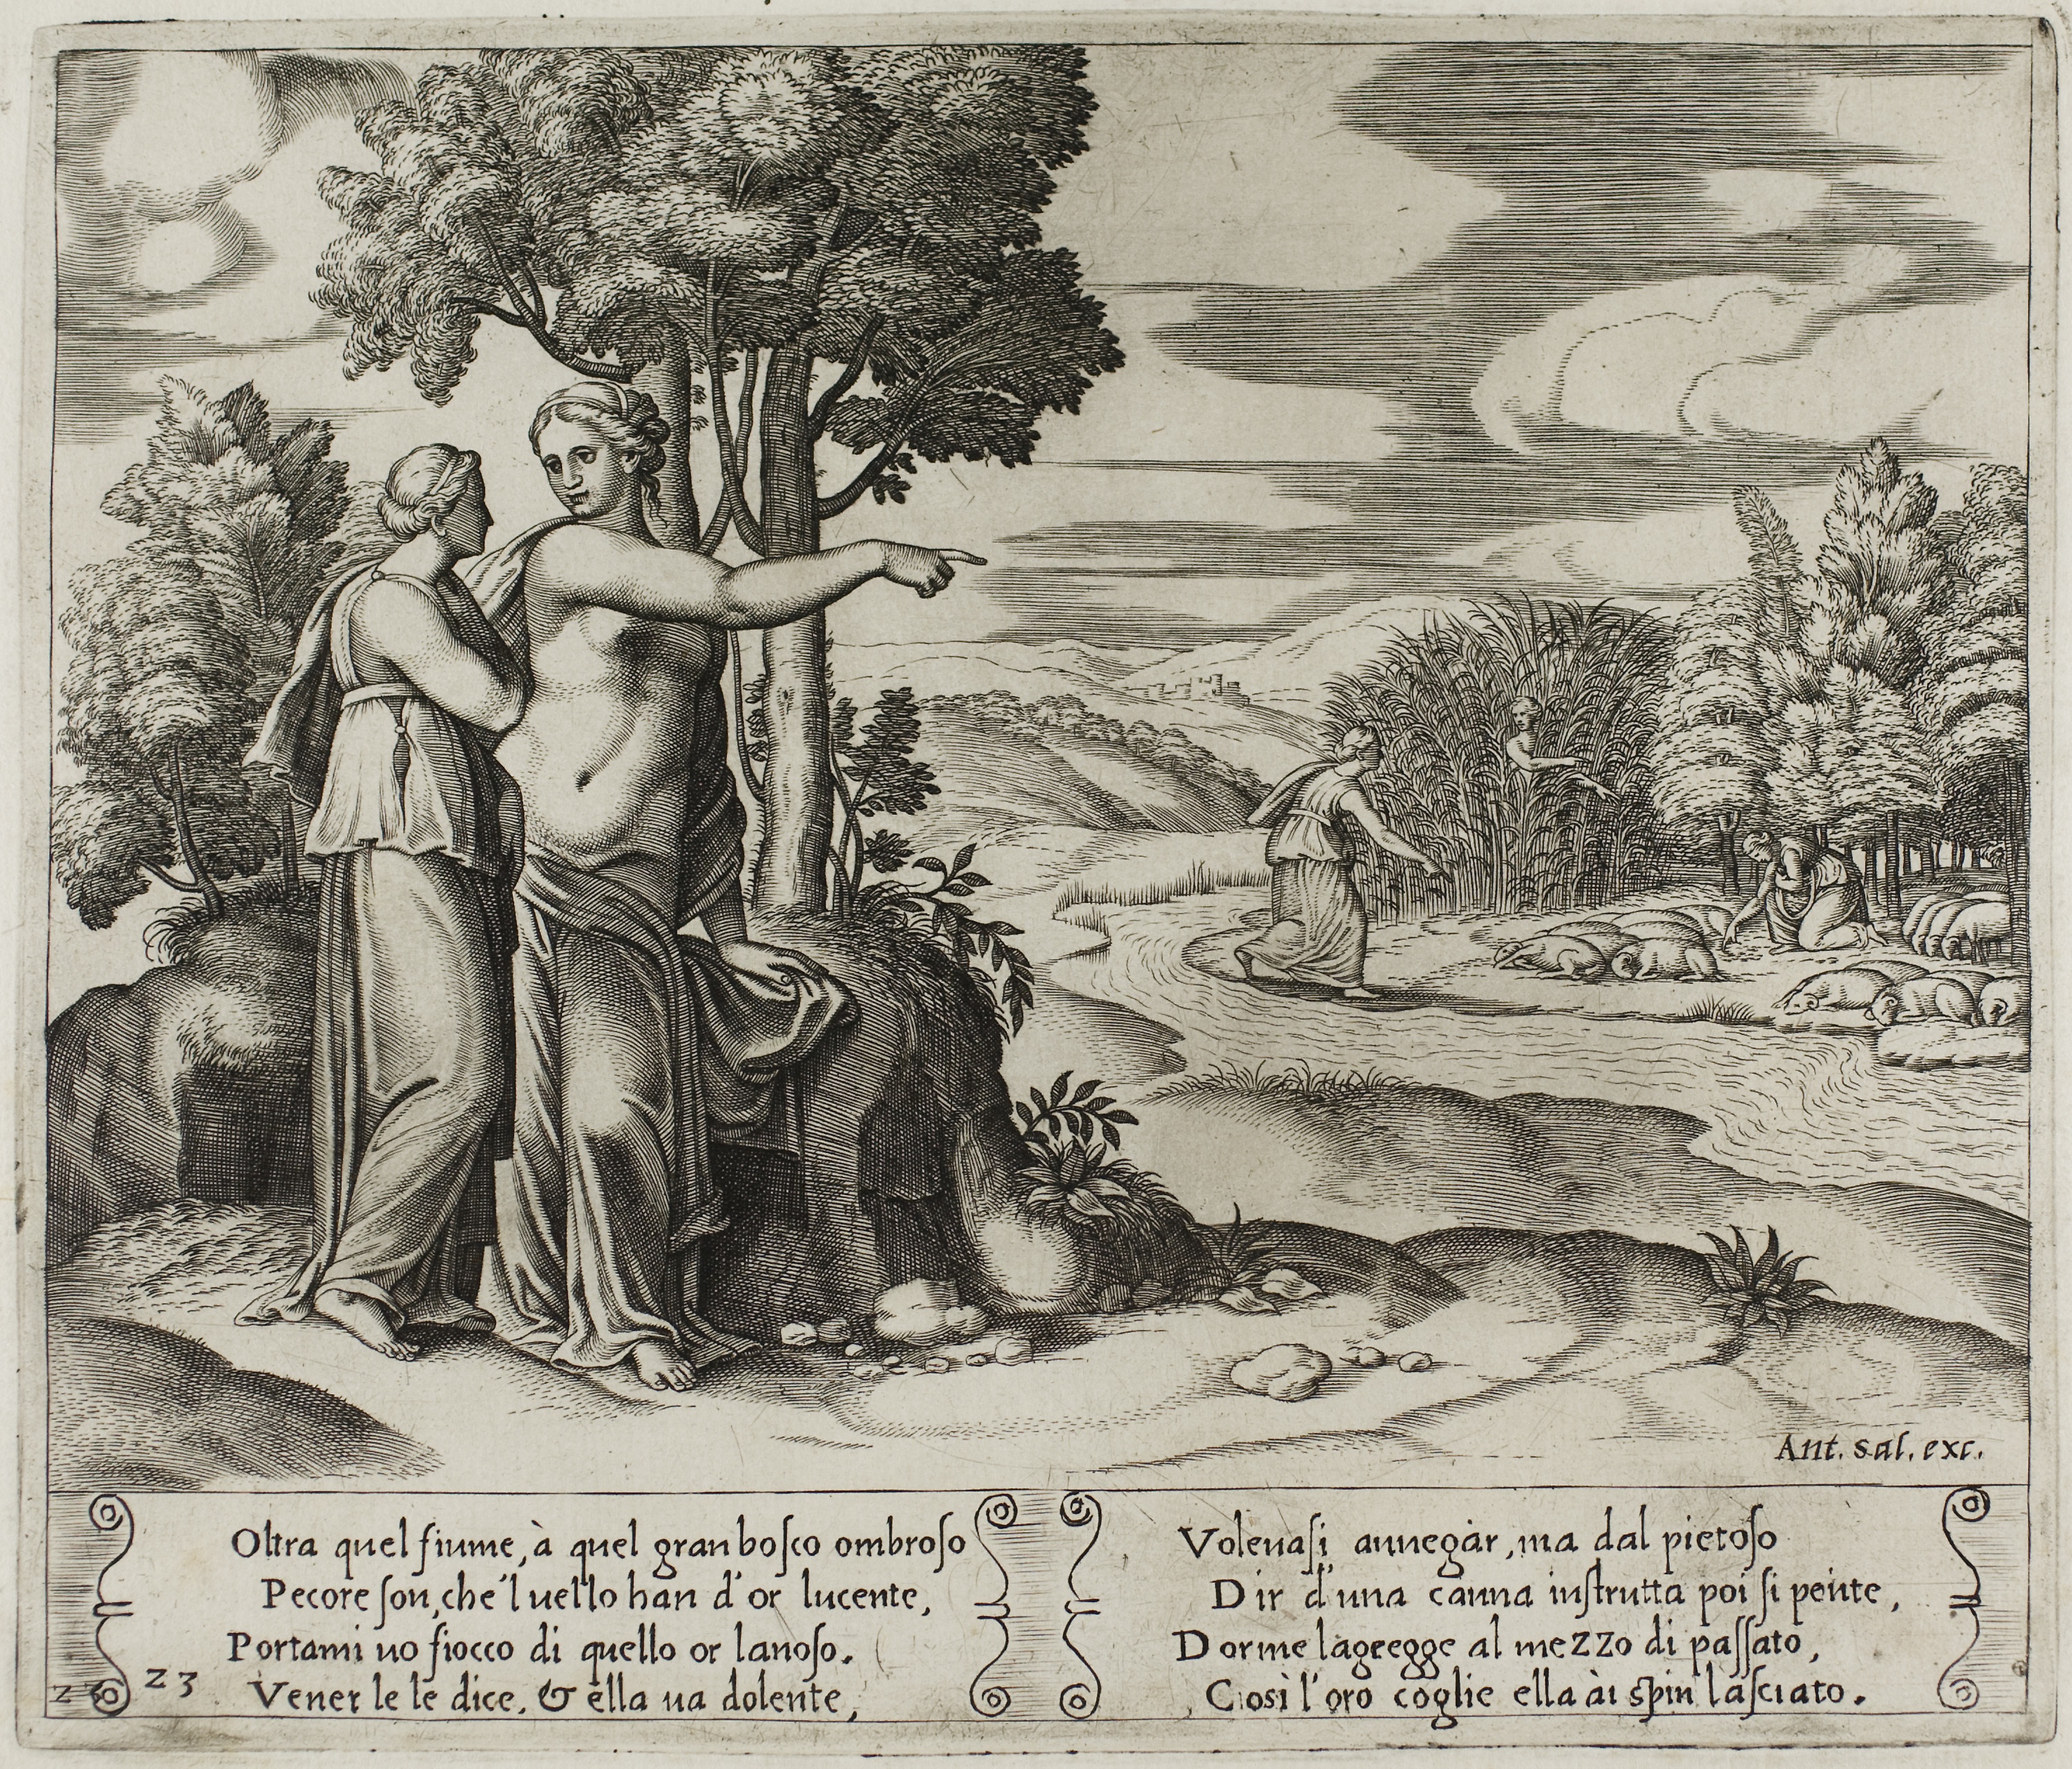
tree, art, history, black and white, illustration, visual arts, plant, mythology